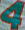
Number: 4